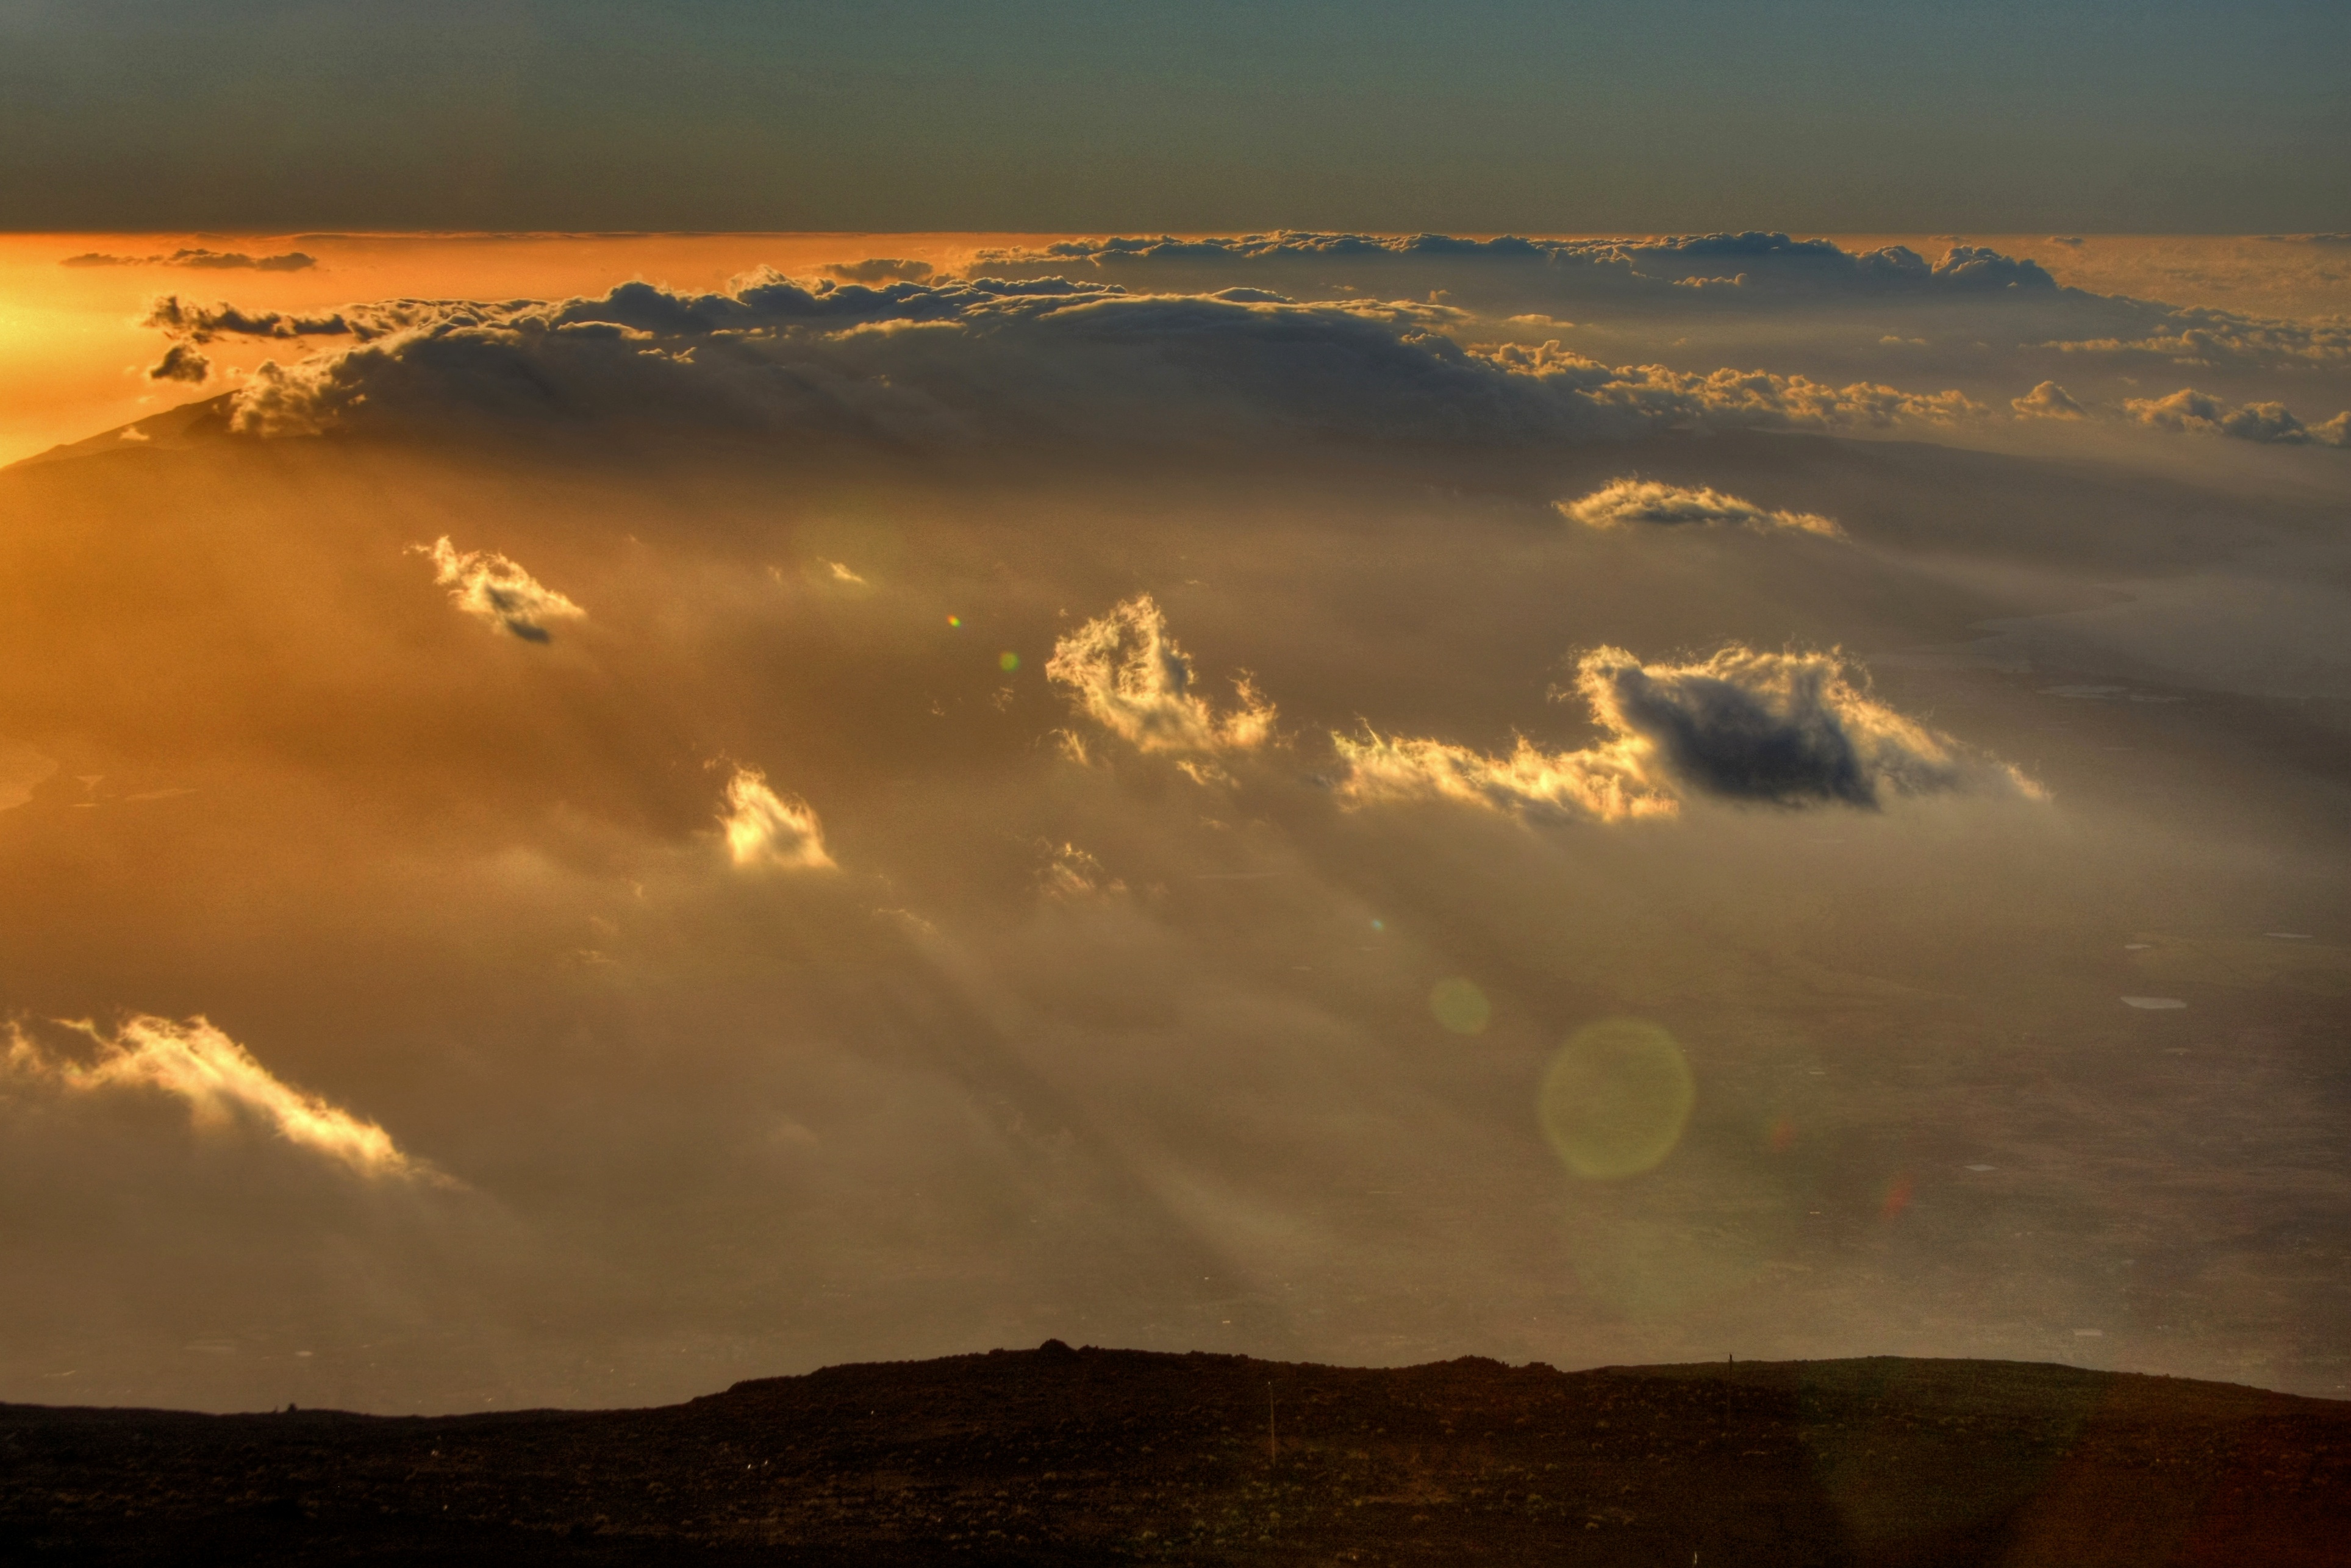
sea, coast, horizon, mountain, cloud, sky, sun, sunrise, sunset, mist, sunlight, morning, hill, wave, dawn, atmosphere, dusk, evening, reflection, afterglow, meteorological phenomenon, atmospheric phenomenon